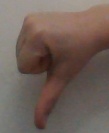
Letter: waw